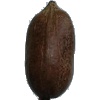
Label: nut_pecan